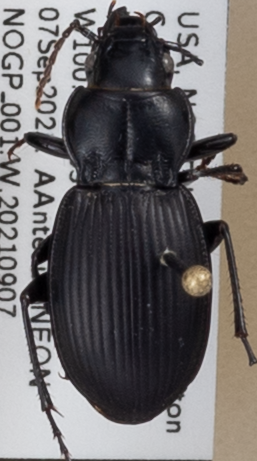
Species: Cyclotrachelus torvus
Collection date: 2021-09-07
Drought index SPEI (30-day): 0.24
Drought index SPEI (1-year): -1.69
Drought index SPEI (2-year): -1.45